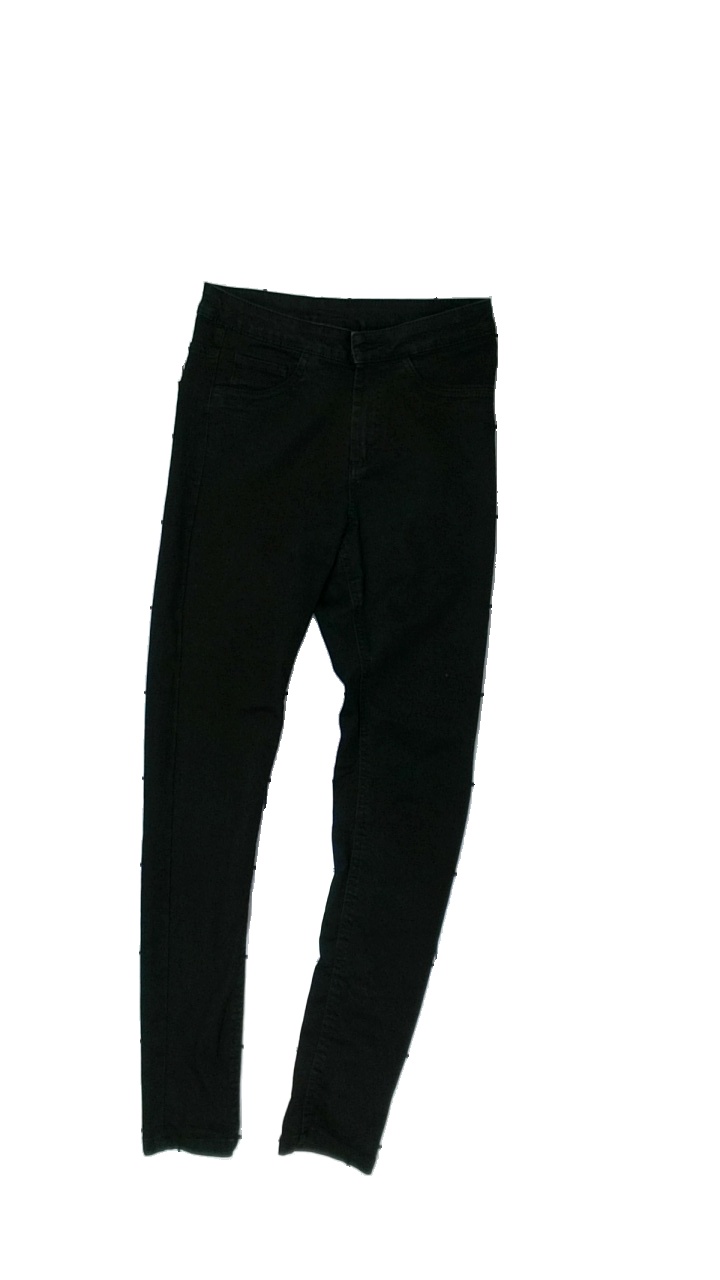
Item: Trousers (Ladies)
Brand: Kappahl
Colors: Black
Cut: Regular
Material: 100% cotton
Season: All
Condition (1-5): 3
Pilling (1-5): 3
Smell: Major
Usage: Export
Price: <50